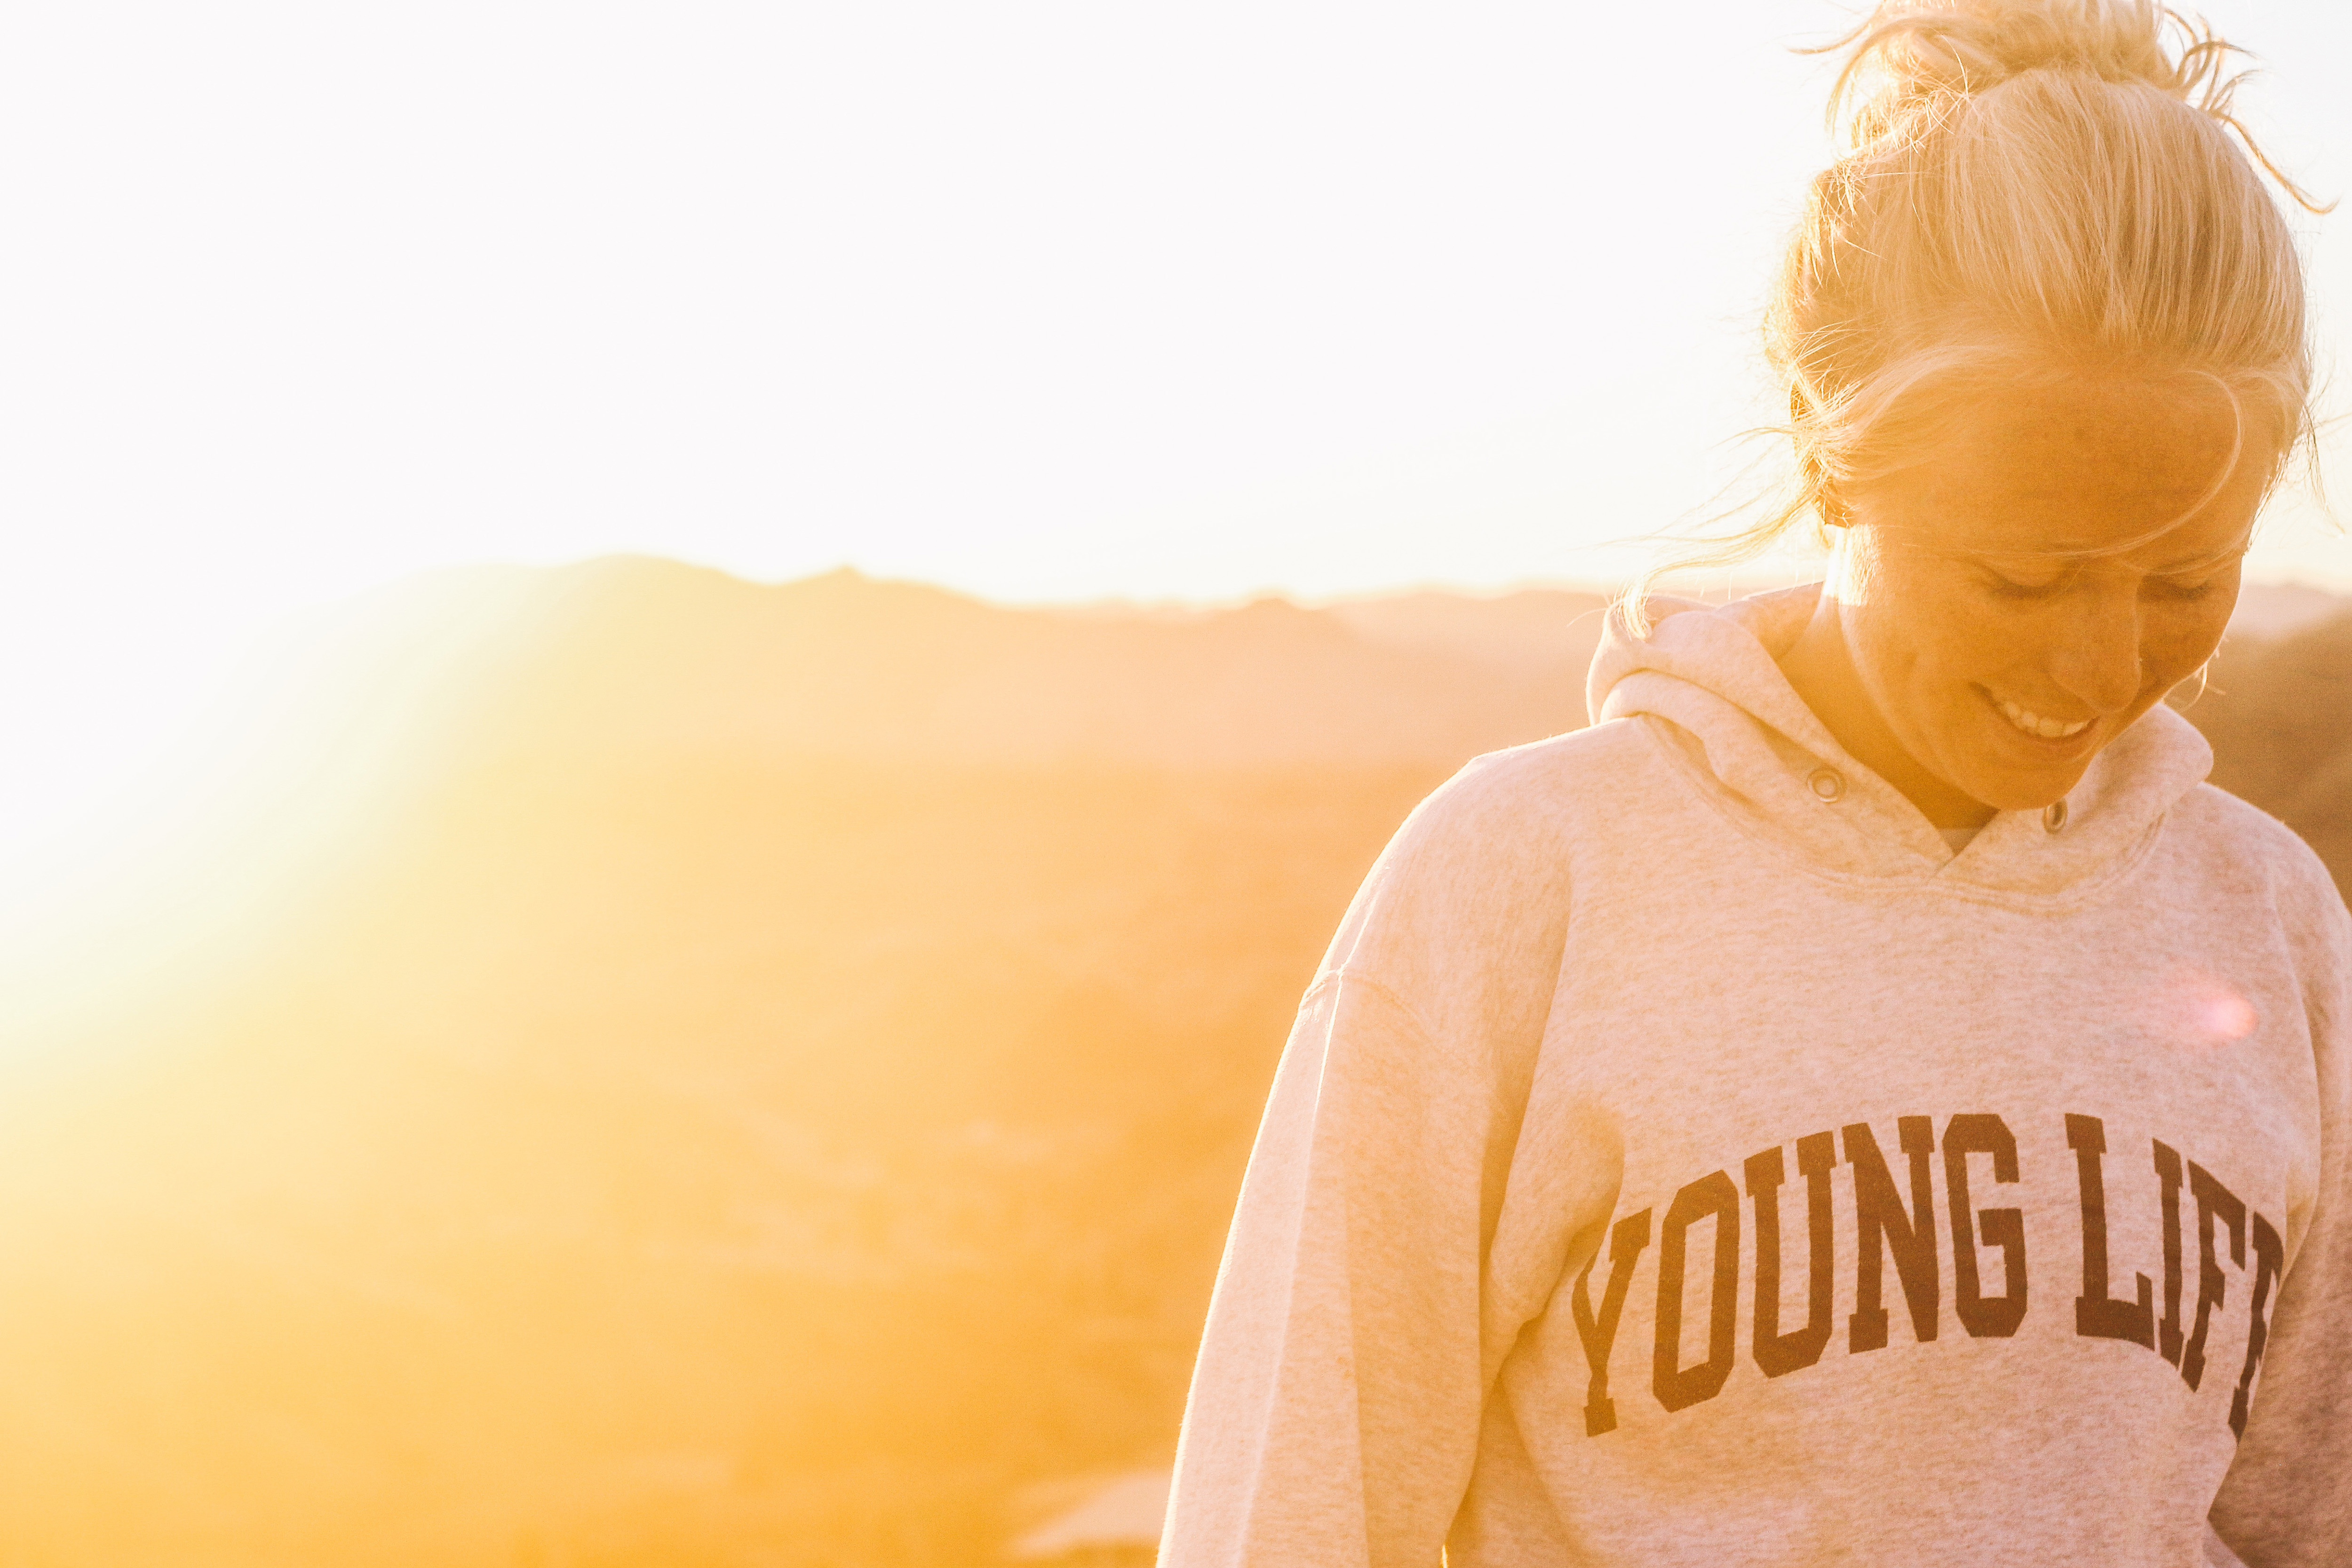
woman, yellow, skin, light, shoulder, sky, sunlight, cool, joint, summer, photography, outerwear, neck, blond, eyewear, font, smile, top, vacation, t shirt, happy, portrait, surfer hair